List of Billboard number-one country songs of 2016

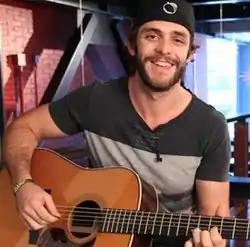
A bearded young man smiling broadly and playing a guitar

Hot Country Songs and Country Airplay are charts that rank the top-performing country music songs in the United States, published by "Billboard" magazine. Hot Country Songs ranks songs based on digital downloads, streaming, and airplay not only from country stations but from stations of all formats, a methodology introduced in 2012. Country Airplay, which was published for the first time in 2012, is based solely on country radio airplay, a methodology which had previously been used for several decades for Hot Country Songs. In 2016, nine different songs topped the Hot Country Songs chart and 40 different songs topped Country Airplay in 52 issues of the magazine.